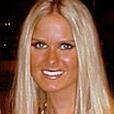
Age: 20